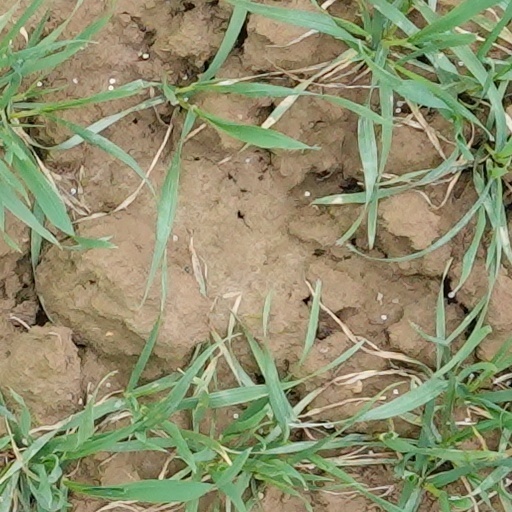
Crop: wheat